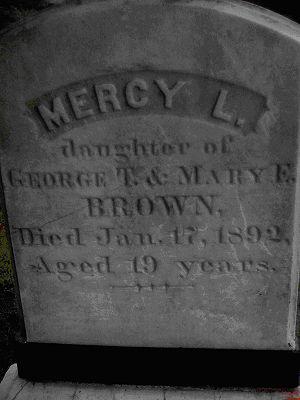
Mercy Brown est une Américaine connue pour avoir vu son corps être exhumé en 1892 dans le but de procéder à un rite destiné à bannir les manifestations d'une morte-vivante. Depuis, son nom fait partie du folklore américain
Le vampire est un type de revenant qui fait partie des grandes créatures légendaires issues des mythologies où se combinent de diverses manières l'inquiétude de l'au-delà et le mystère du sang. Suivant différents folklores et selon la superstition la plus courante, ce mort-vivant se nourrit du sang des vivants afin d’en tirer sa force vitale, ses victimes devenant parfois des vampires après leur mort. La légende du vampire puise ses origines dans des traditions mythologiques anciennes et diverses, elle se retrouve dans toutes sortes de cultures à travers le monde.